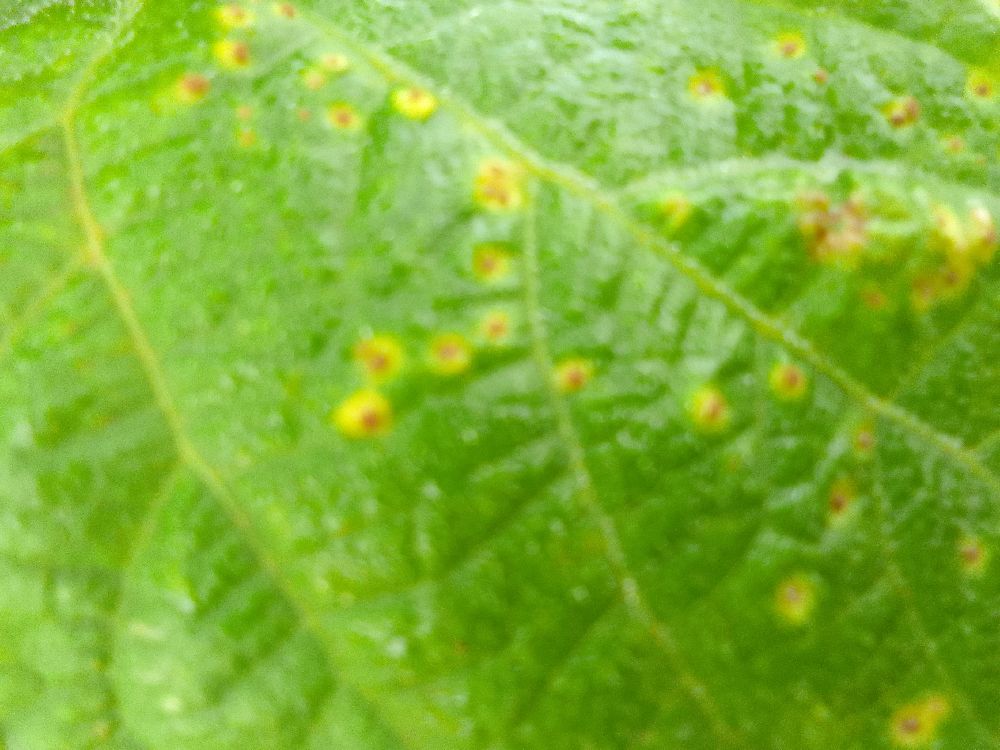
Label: rust